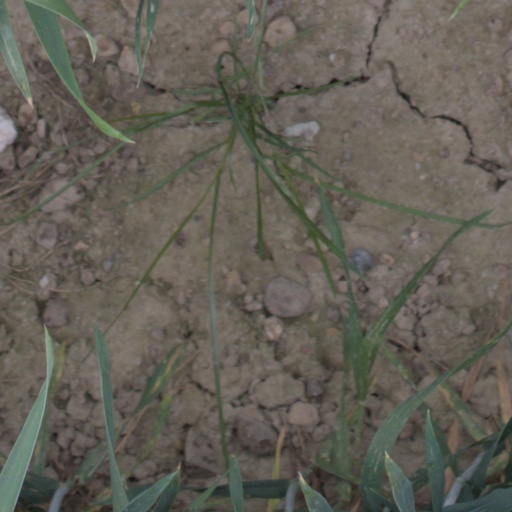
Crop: wheat